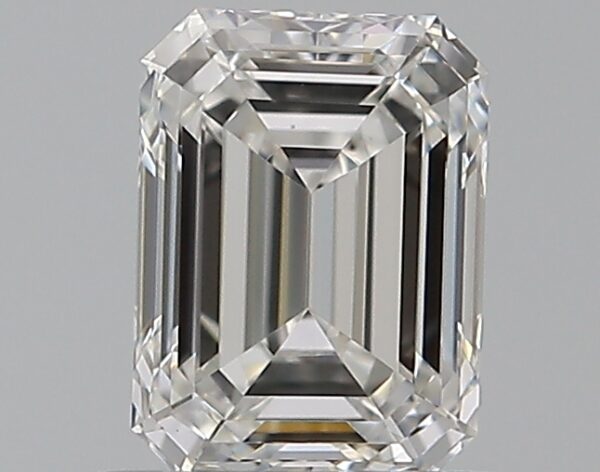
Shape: emerald
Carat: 0.7
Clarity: VS1
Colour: F
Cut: EX
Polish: EX
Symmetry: VG
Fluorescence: F
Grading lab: GIA
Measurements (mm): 5.84 x 4.29 x 2.91